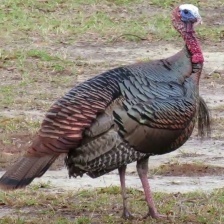
Species: WILD TURKEY
Scientific name: MELEAGRIS GALLOPAVO